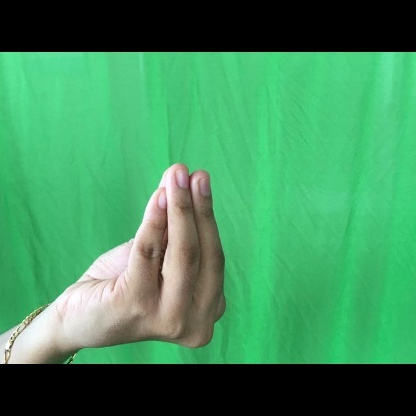
Mudra: Mukulam